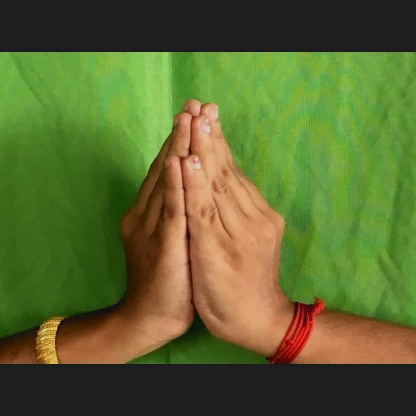
Mudra: Kapotham